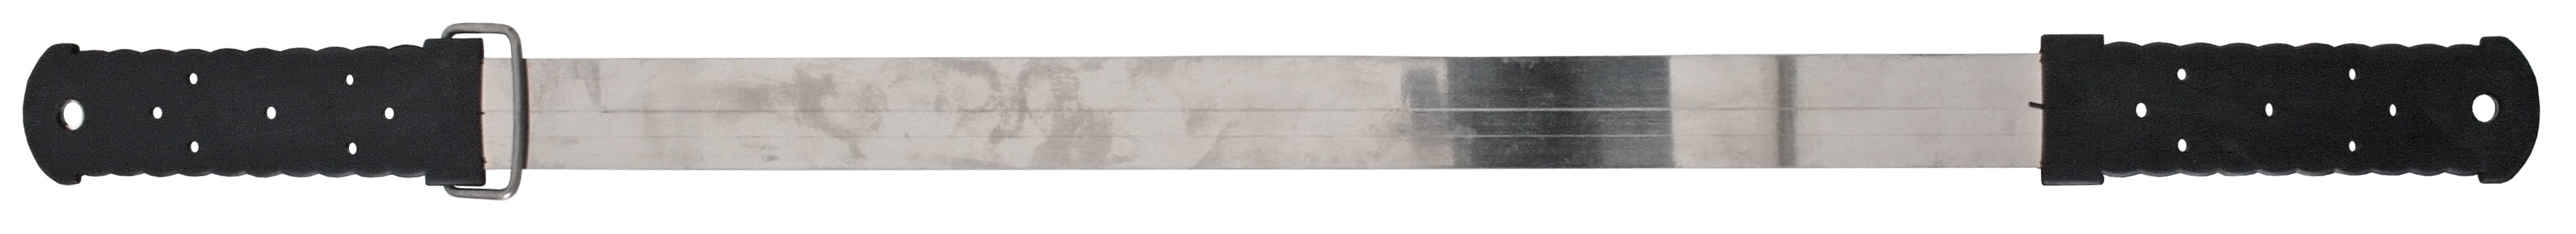
Steel Sweat Scraper
Quality steel straight blade style sweat scraper. Removes excess sweat or water from the horse's coat. Rubber covered handles.
Brand: Blue Tag
Category: Sporting Goods > Outdoor Recreation > Equestrian > Horse Care > Horse Grooming > Horse Grooming Combs, Brushes & Mitts > Horse Grooming Groomers